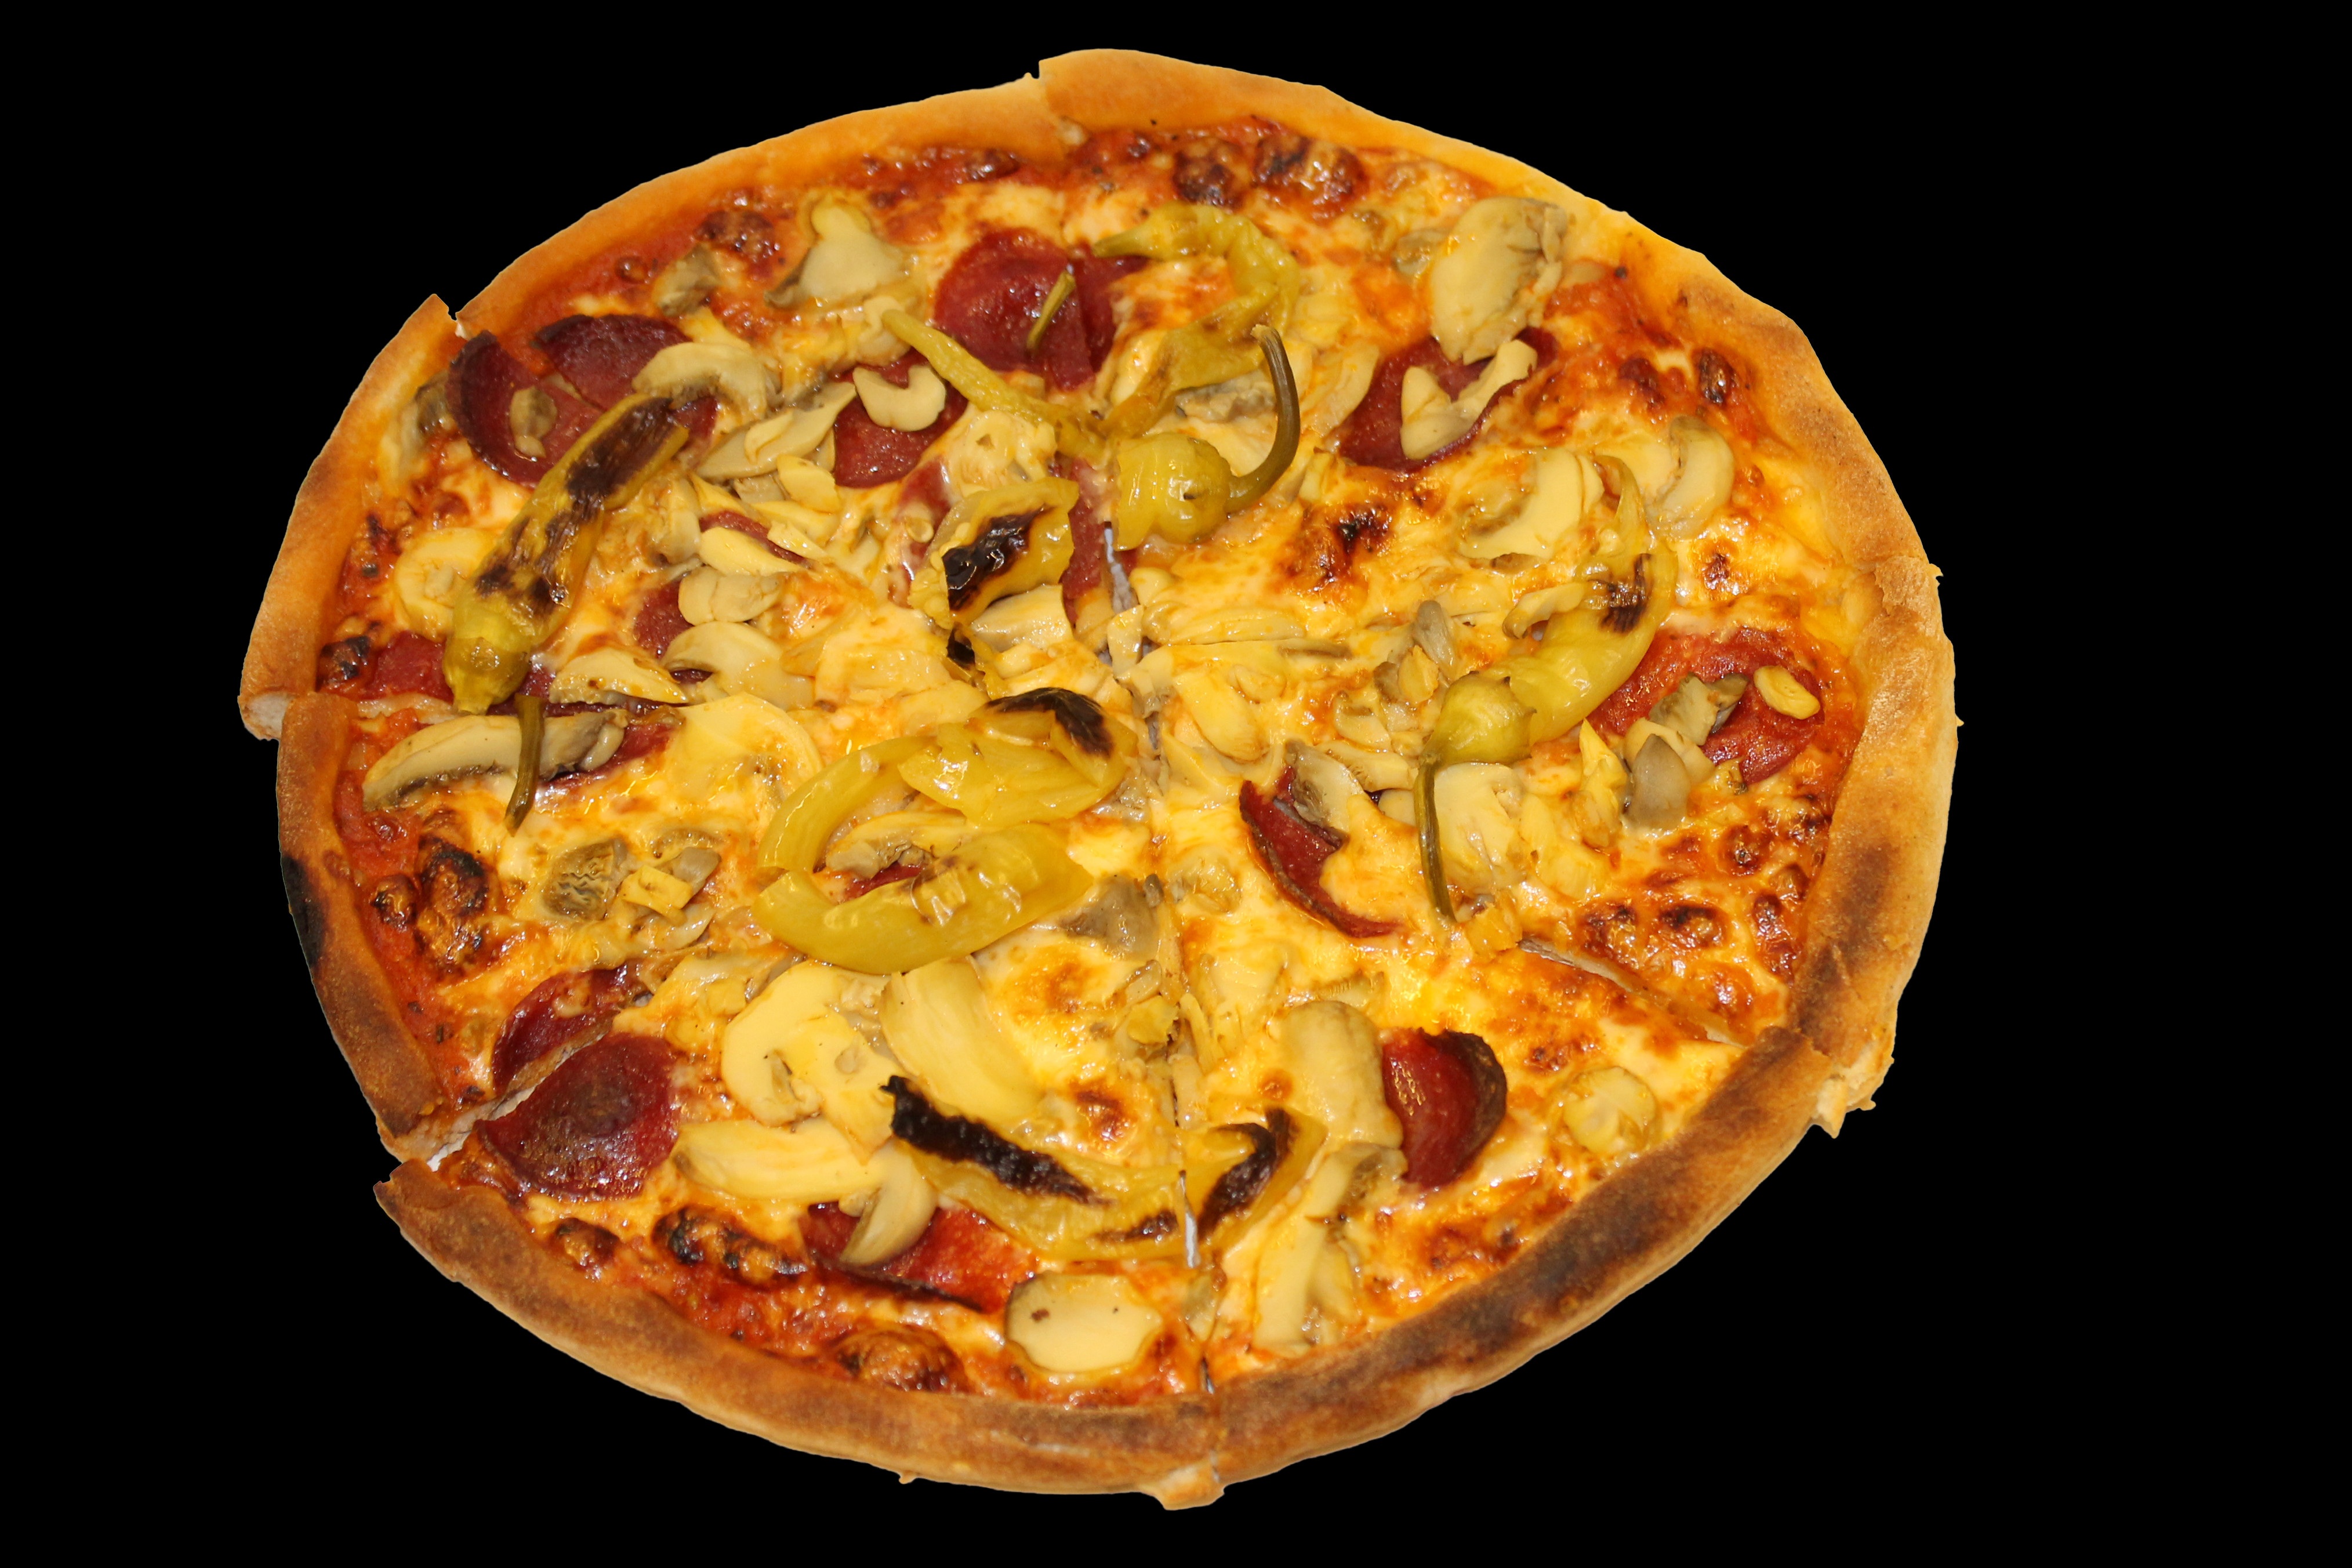
dish, food, dessert, eat, cuisine, pastry, pizza, salami, pepperoni, tomatoes, quiche, italian, baked goods, italian food, tarte flamb e, pizza cheese, european food, zwiebelkuchen